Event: Nepal Earthquake
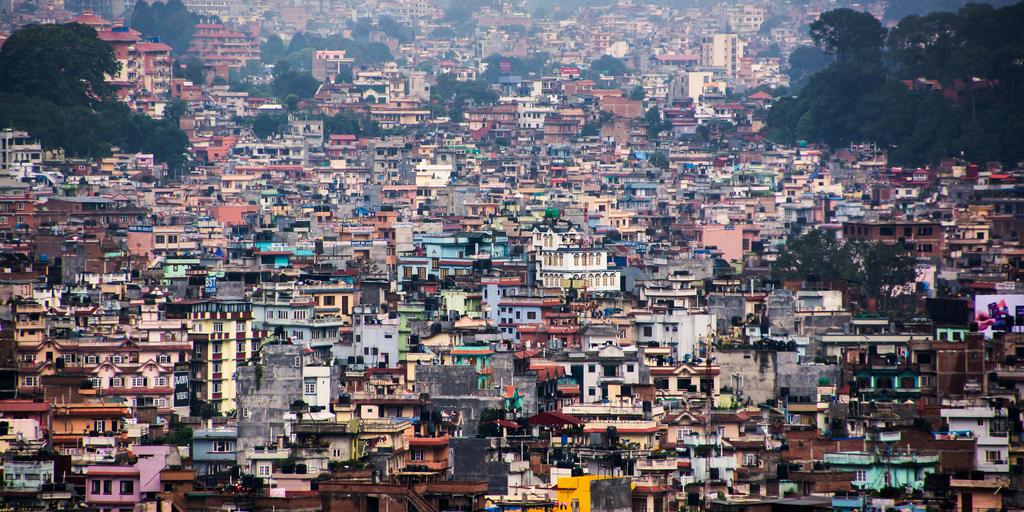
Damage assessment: no_damage